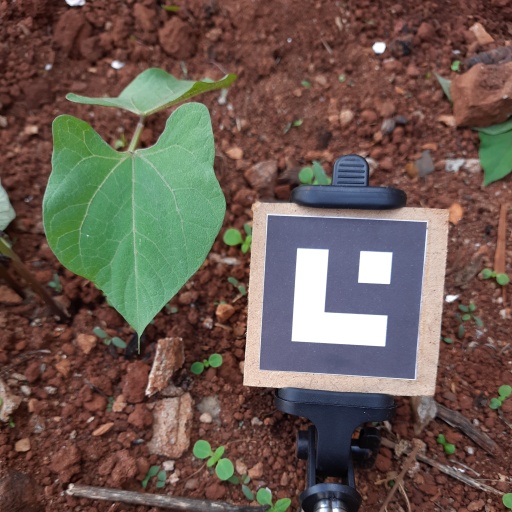
Observations: flat surface, no eating holes, under shade